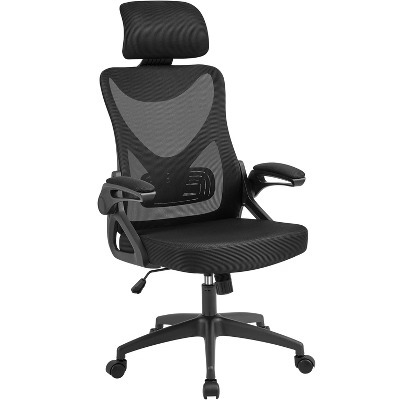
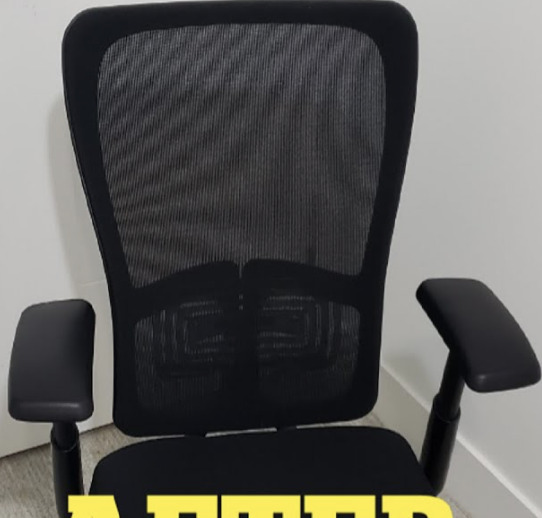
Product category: items_chair
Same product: no